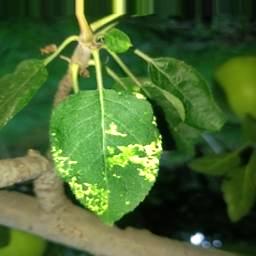
Label: Apple_Mosaic